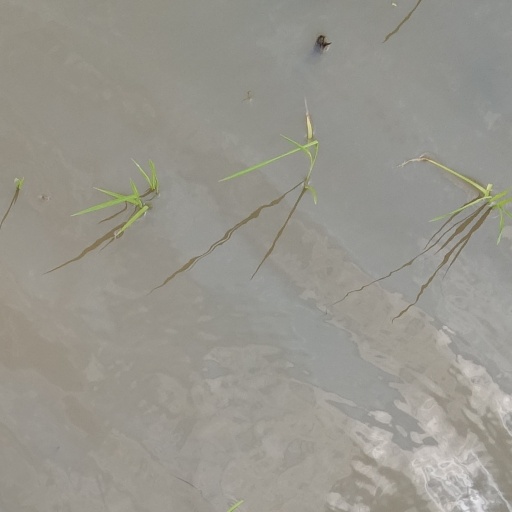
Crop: rice